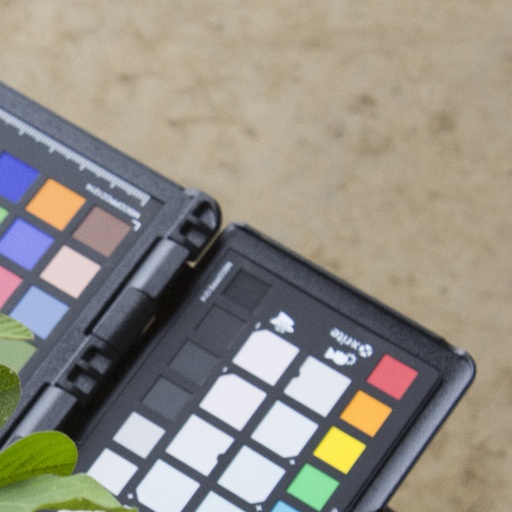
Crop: soybean